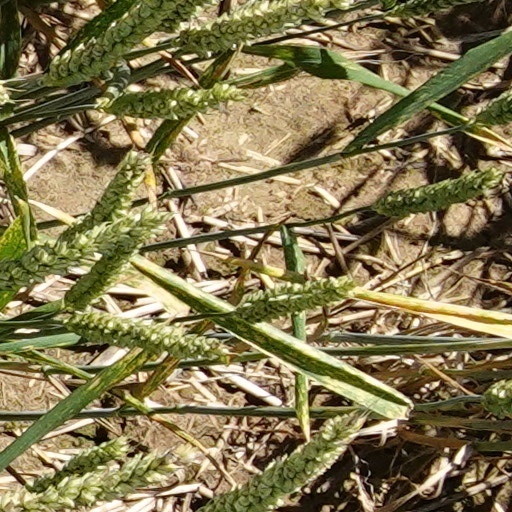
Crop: wheat